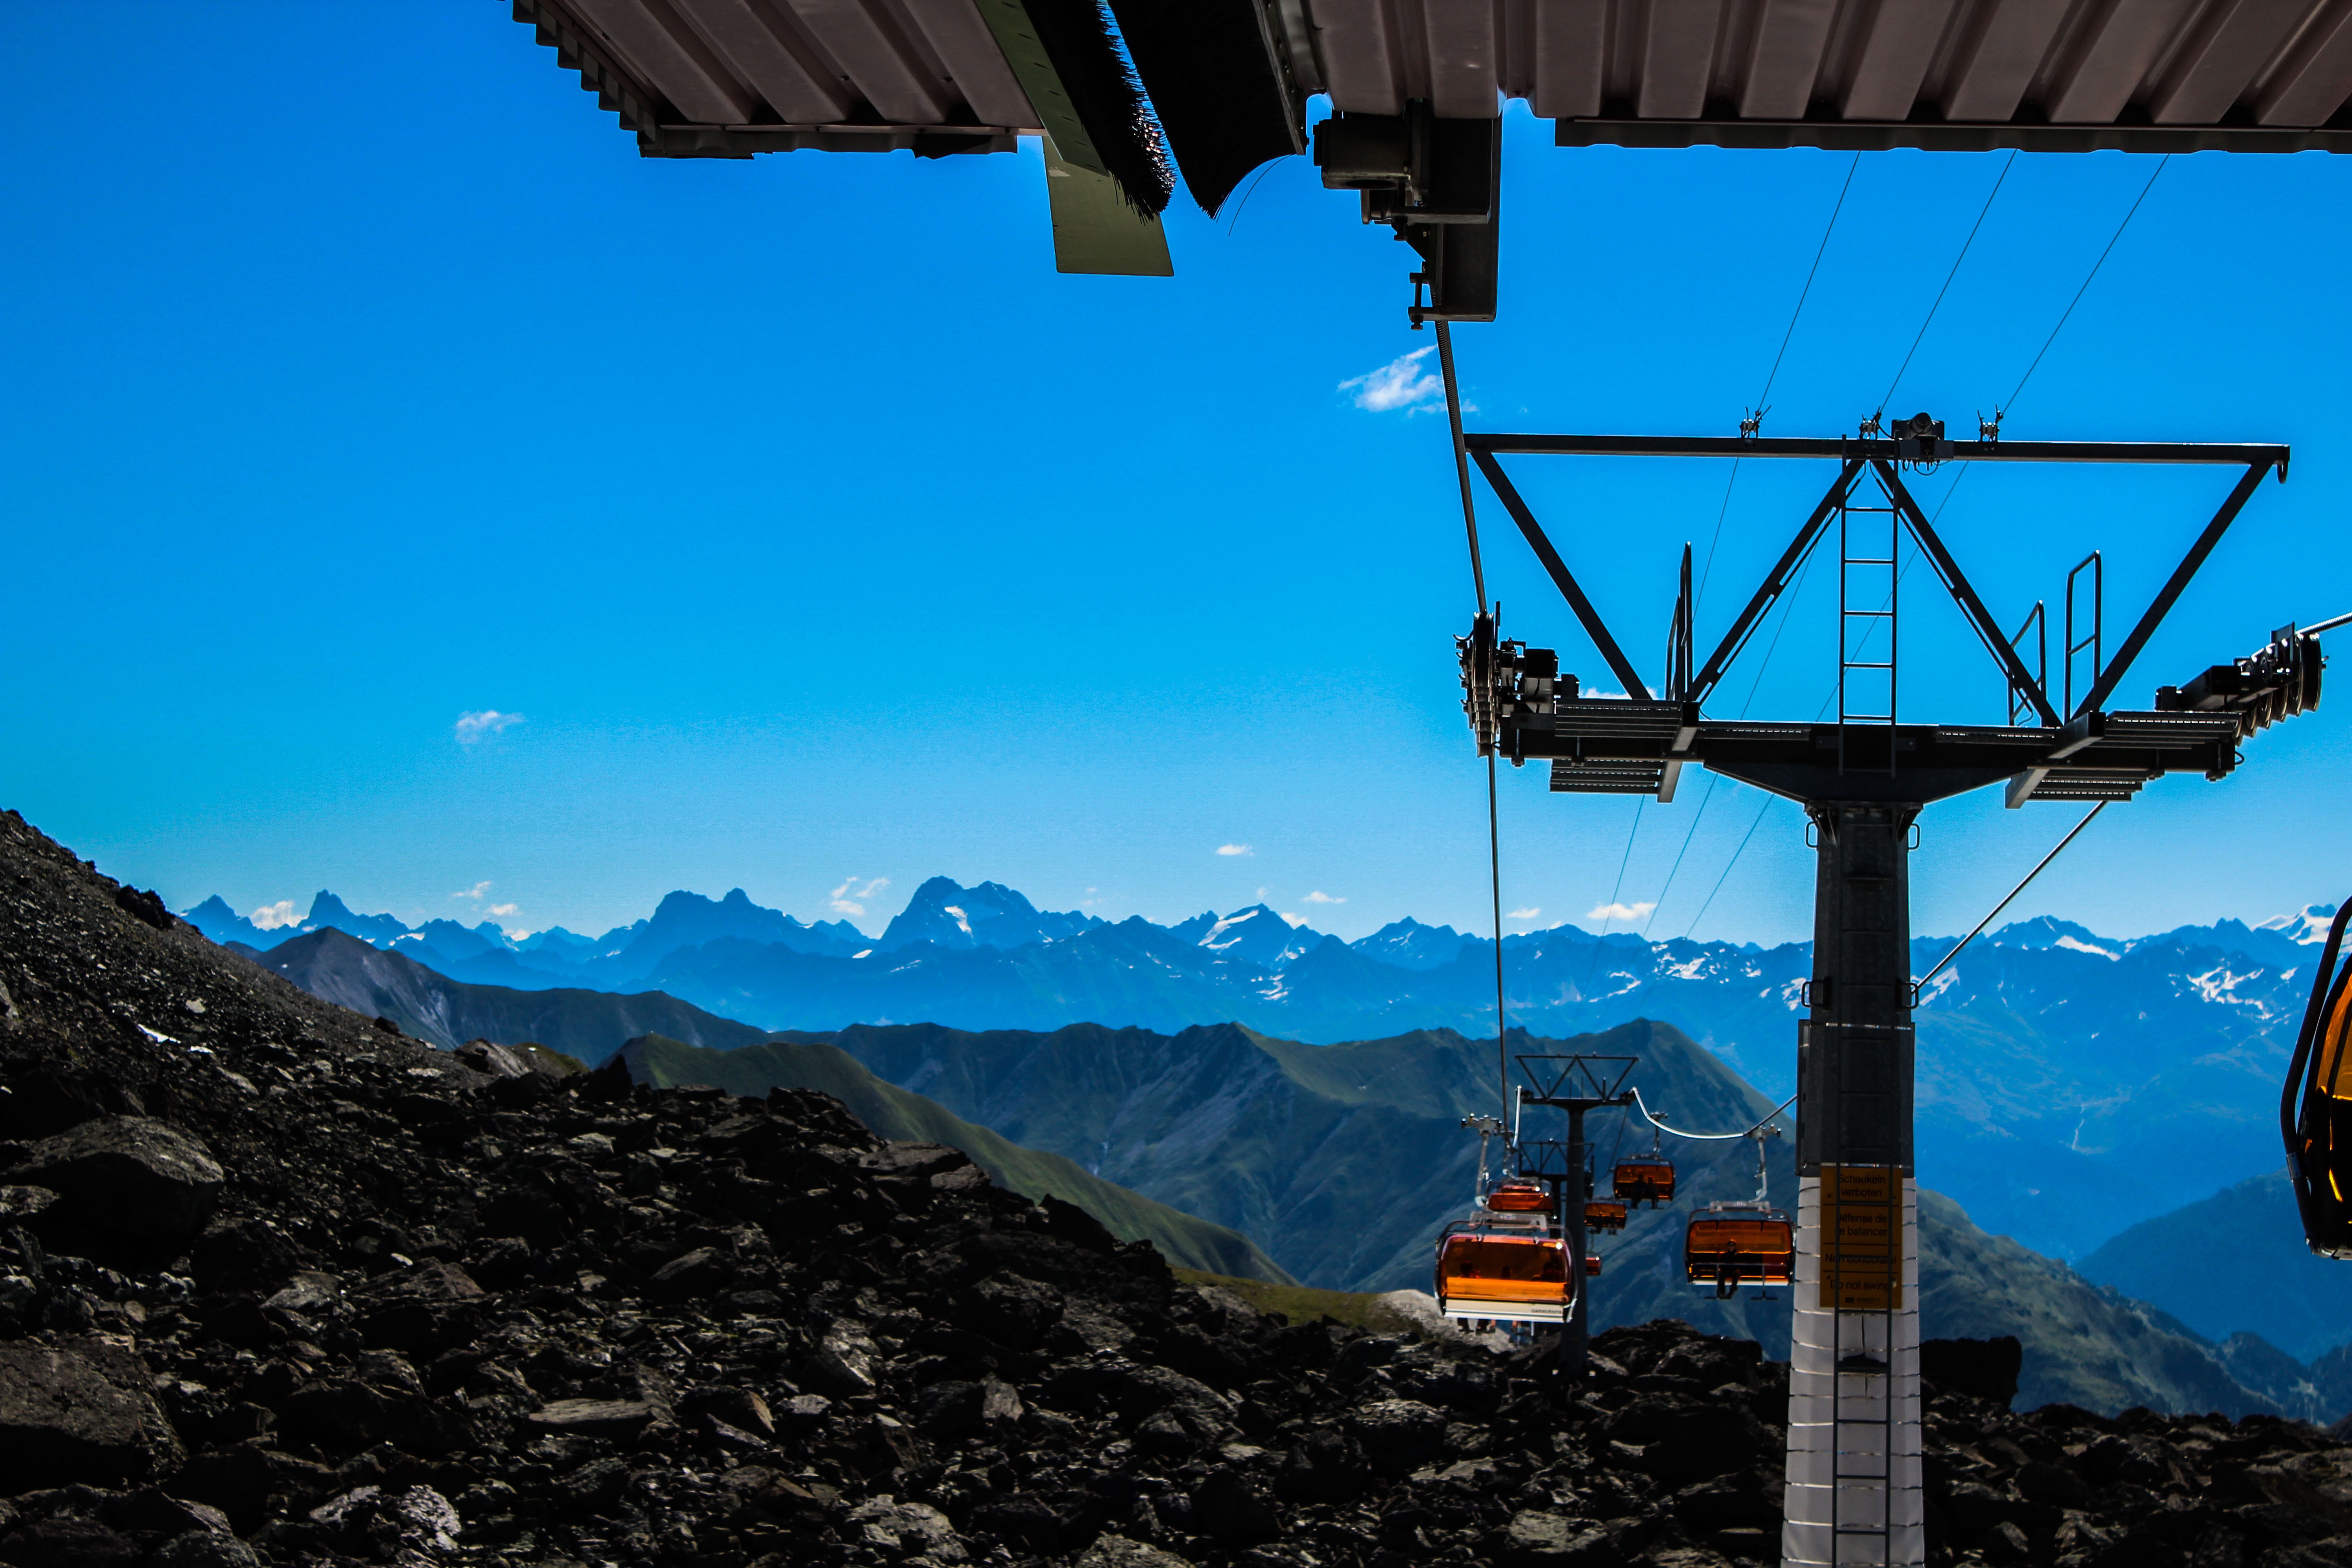
mountain, sky, mountain range, landmark, blue, cable car, summit, austria, clouds, mountains, screenshot, cableway, mountainous landforms